Pacie Ripple

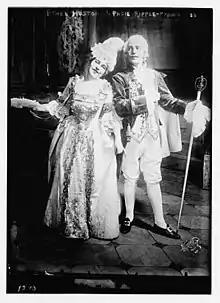
With Ethel Huston in "Baron Trenck" (1912)

Ripple finally left the D'Oyly Carte Opera Company in June 1907 and returned to the United States where he appeared in mostly musical comedies, in such works as Alvarez y Toledo in "The Girls of Holland" (1907); Herr von Trautenbach in "Baron Trenck" (1912); Valiant Dunnybrig in "The Farmer's Wife" (1924–1925); Mr. John Weston in "The Complex" (1925); Abe Pintree in "Three Doors" (1925); Robert Stanton in Mae West's scandalous play "Sex" (1926–1927); "Bye Bye Bonnie" (1927); Inspector Ratchett in "The Wrecker" (1928); Monsieur Beaunoir in "The New Moon" (1928–1929); Monsieur D'Ayen in "The Little Father of the Wilderness" (1930); Jung in "Overture" (1930–1931); Fauntley in "The Good Companions" at the Forrest Theatre (1931); Besson in "The Barrister" (1932) and Terry in "Under Glass" (1933), before creating the small role of Bishop Dodson in "Anything Goes" at the Alvin Theatre in 1934. From 1932 to his death in 1941 Ripple travelled annually from New York to Philadelphia to act as the stage director for the Savoy Company, America's oldest company performing the works of Gilbert and Sullivan.